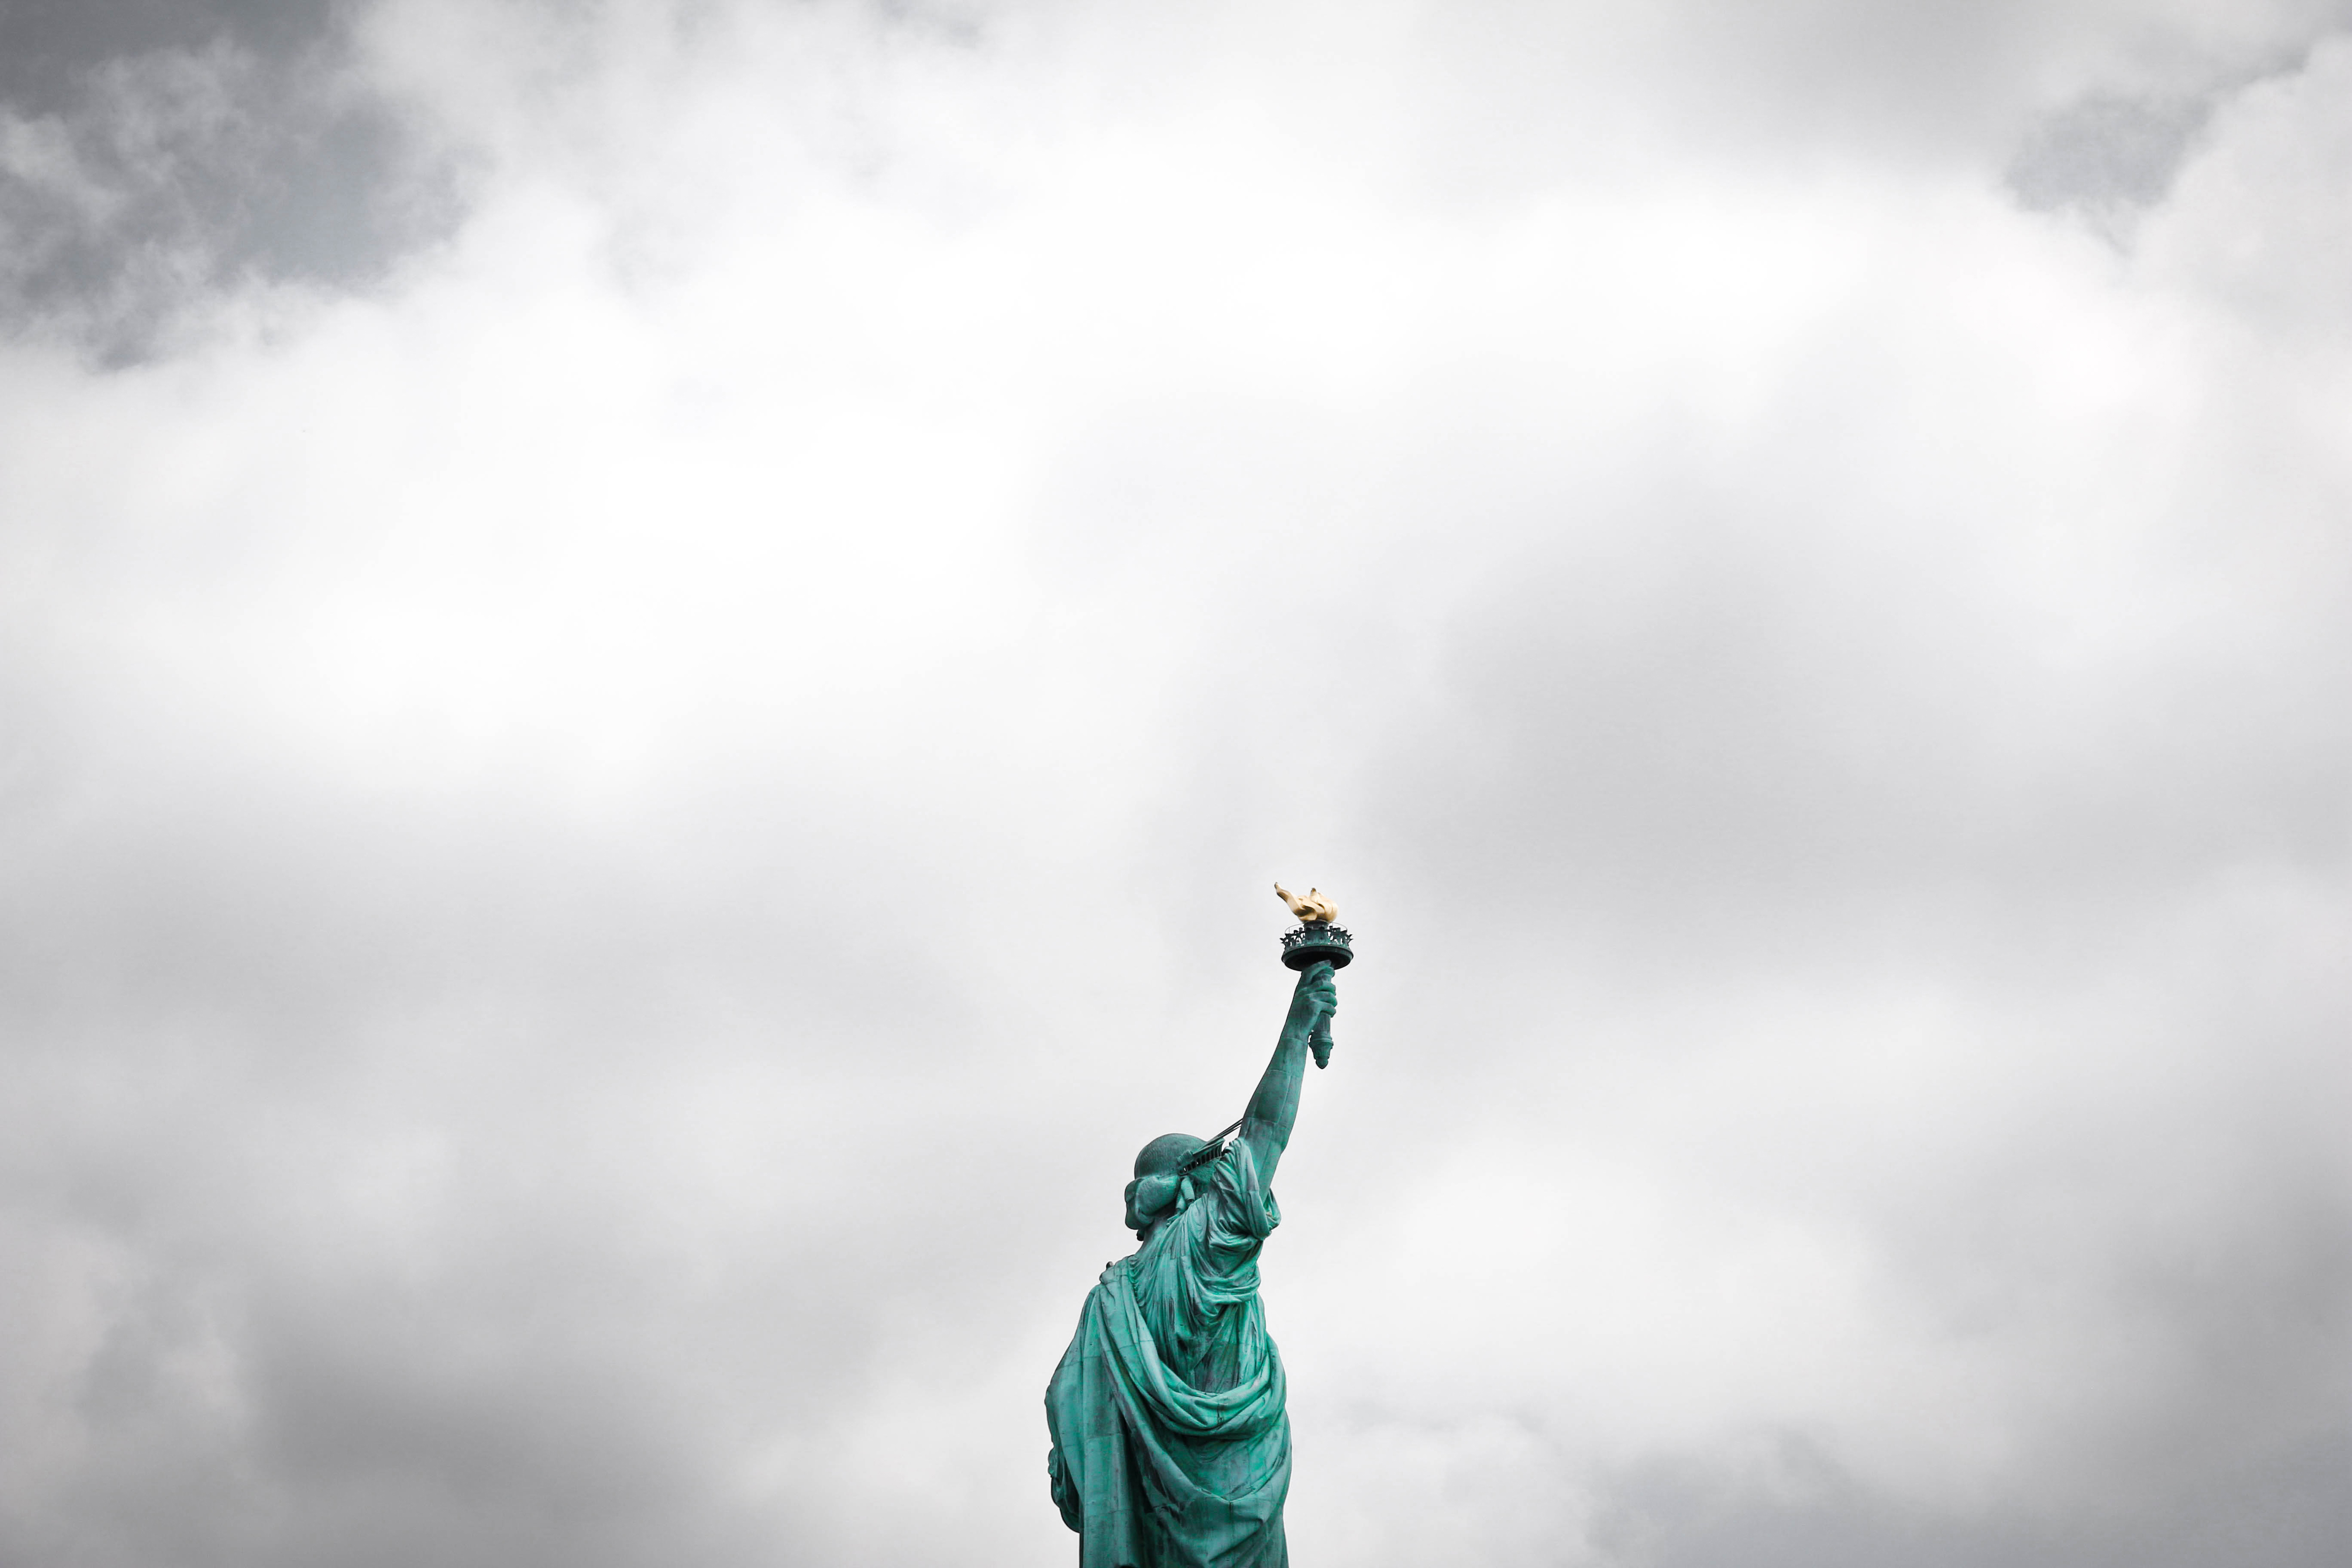
water, cloud, sky, white, sunlight, wind, statue, blue, meteorological phenomenon, atmosphere of earth